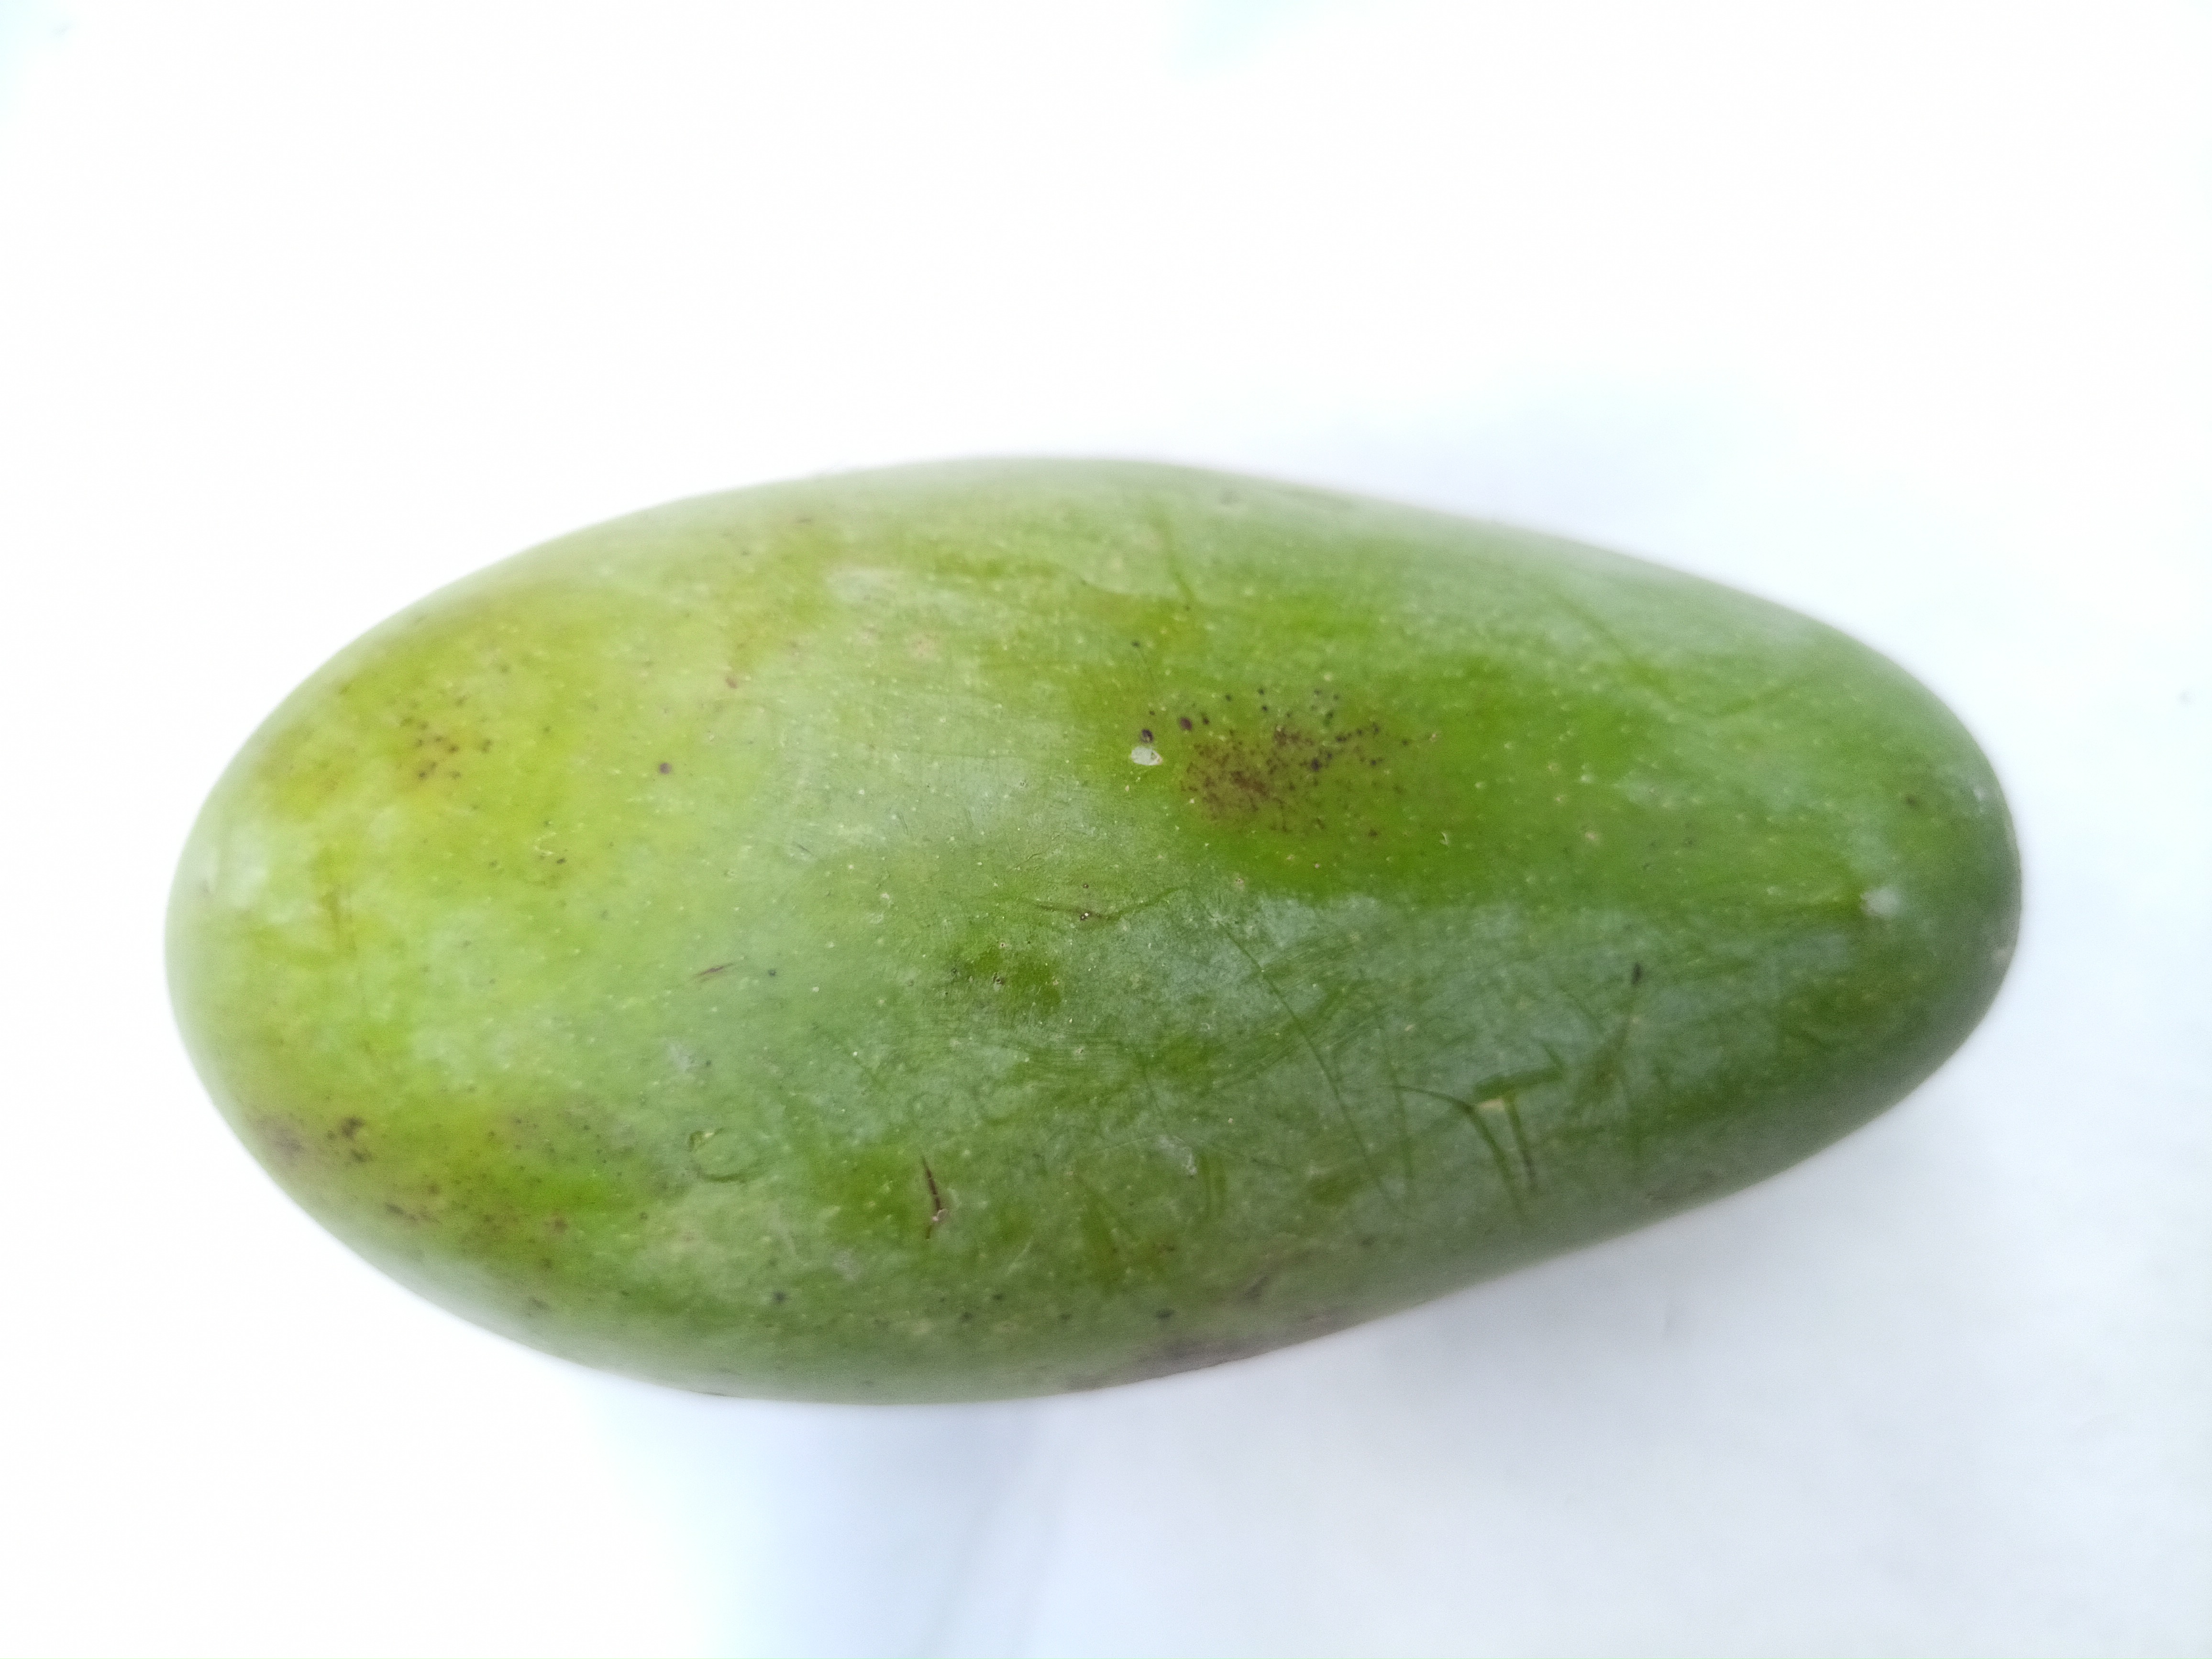
Mango variety: Amrapali